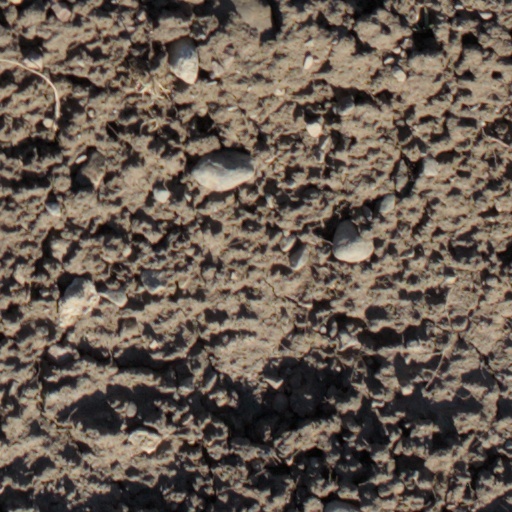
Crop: wheat